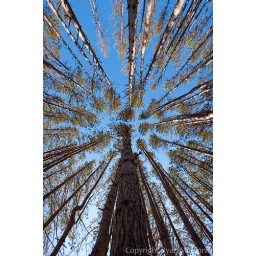
Tall trees stretch into the sky in the Adirondacks of New York October 7 2008